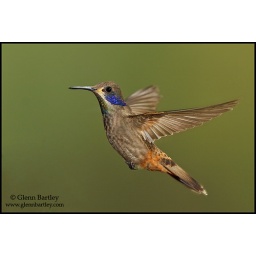
Brown Violetear Hummingbird (Colibri delphinae) feeding at a flower while flying at Bueneventura Lodge in southwest Ecuador.